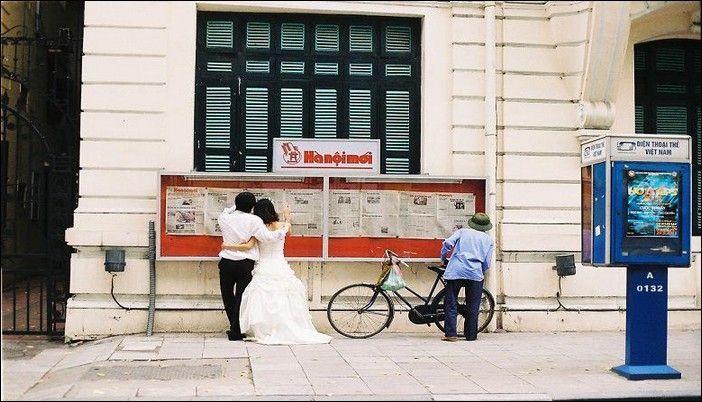
một người đàn ông đội mũ cối đang đứng bên một chiếc xe đạp